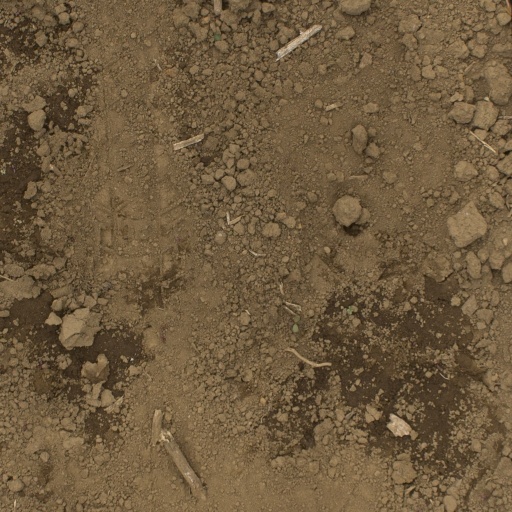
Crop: Jerusalem artichoke